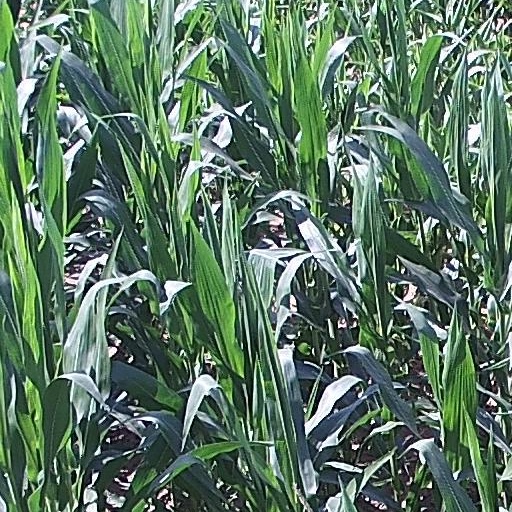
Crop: maize; corn